Palestinians

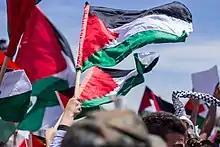
Protest for Palestine in Tunisia

An independent Palestinian state has not exercised full sovereignty over the land in which the Palestinians have lived during the modern era. Palestine was administered by the Ottoman Empire until World War I, and then overseen by the British Mandatory authorities. Israel was established in parts of Palestine in 1948, and in the wake of the 1948 Arab–Israeli War, the West Bank was ruled by Jordan, and the Gaza Strip by Egypt, with both countries continuing to administer these areas until Israel occupied them in the Six-Day War. Historian Avi Shlaim states that the Palestinians' lack of sovereignty over the land has been used by Israelis to deny Palestinians their rights